Lena Cronqvist

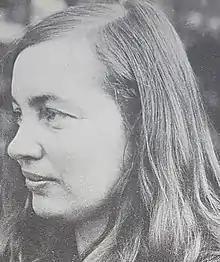
Lena Cronqvist

Lena Birgitta Cronqvist Tunström (7 August 1938 – 29 July 2025) was a Swedish painter, graphic artist and sculptor. Considered to be one of Scandinavia's most prominent Expressionists, her biographically inspired works include self-portraits, some with her child, sometimes depicting the unpleasant features of life. She illustrated the books of her husband Göran Tunström and created lithographs for one of August Strindberg's plays. As a sculptor, she worked with glass and bronze. Her artworks have been widely exhibited and are in the collections of Nationalmuseet and Moderna Museet in Stockholm.